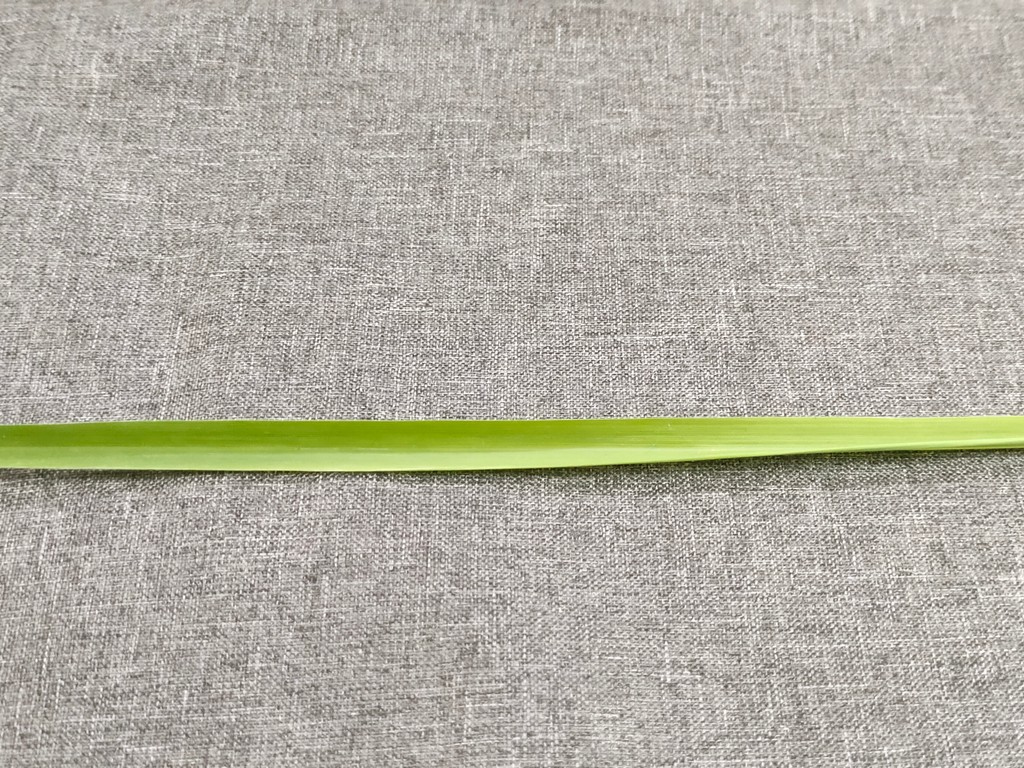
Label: Healthy